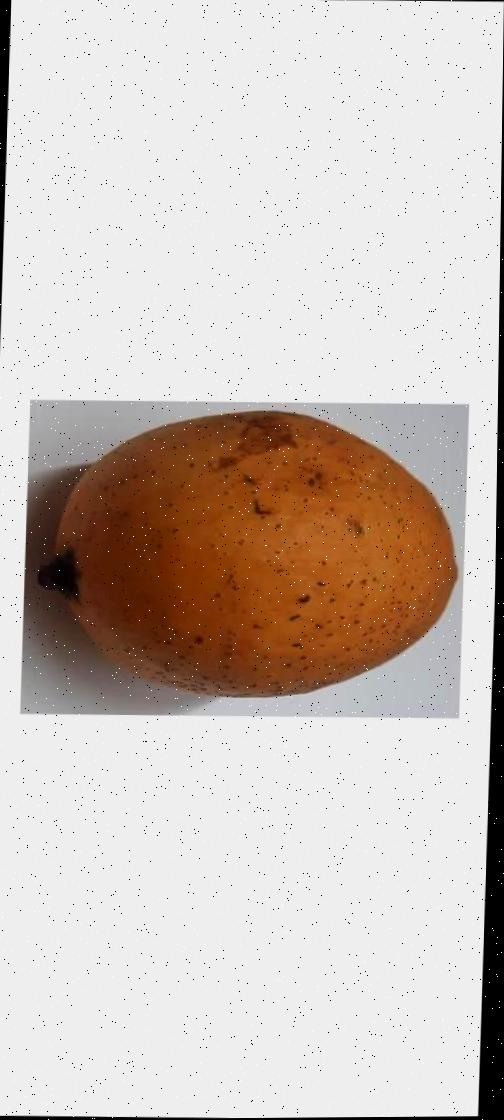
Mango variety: Ashshina Classic